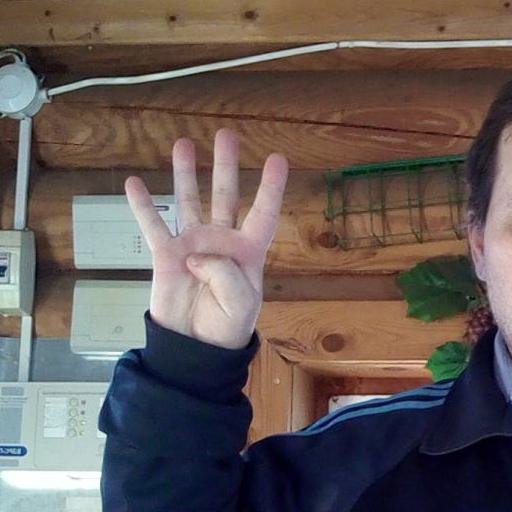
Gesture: four